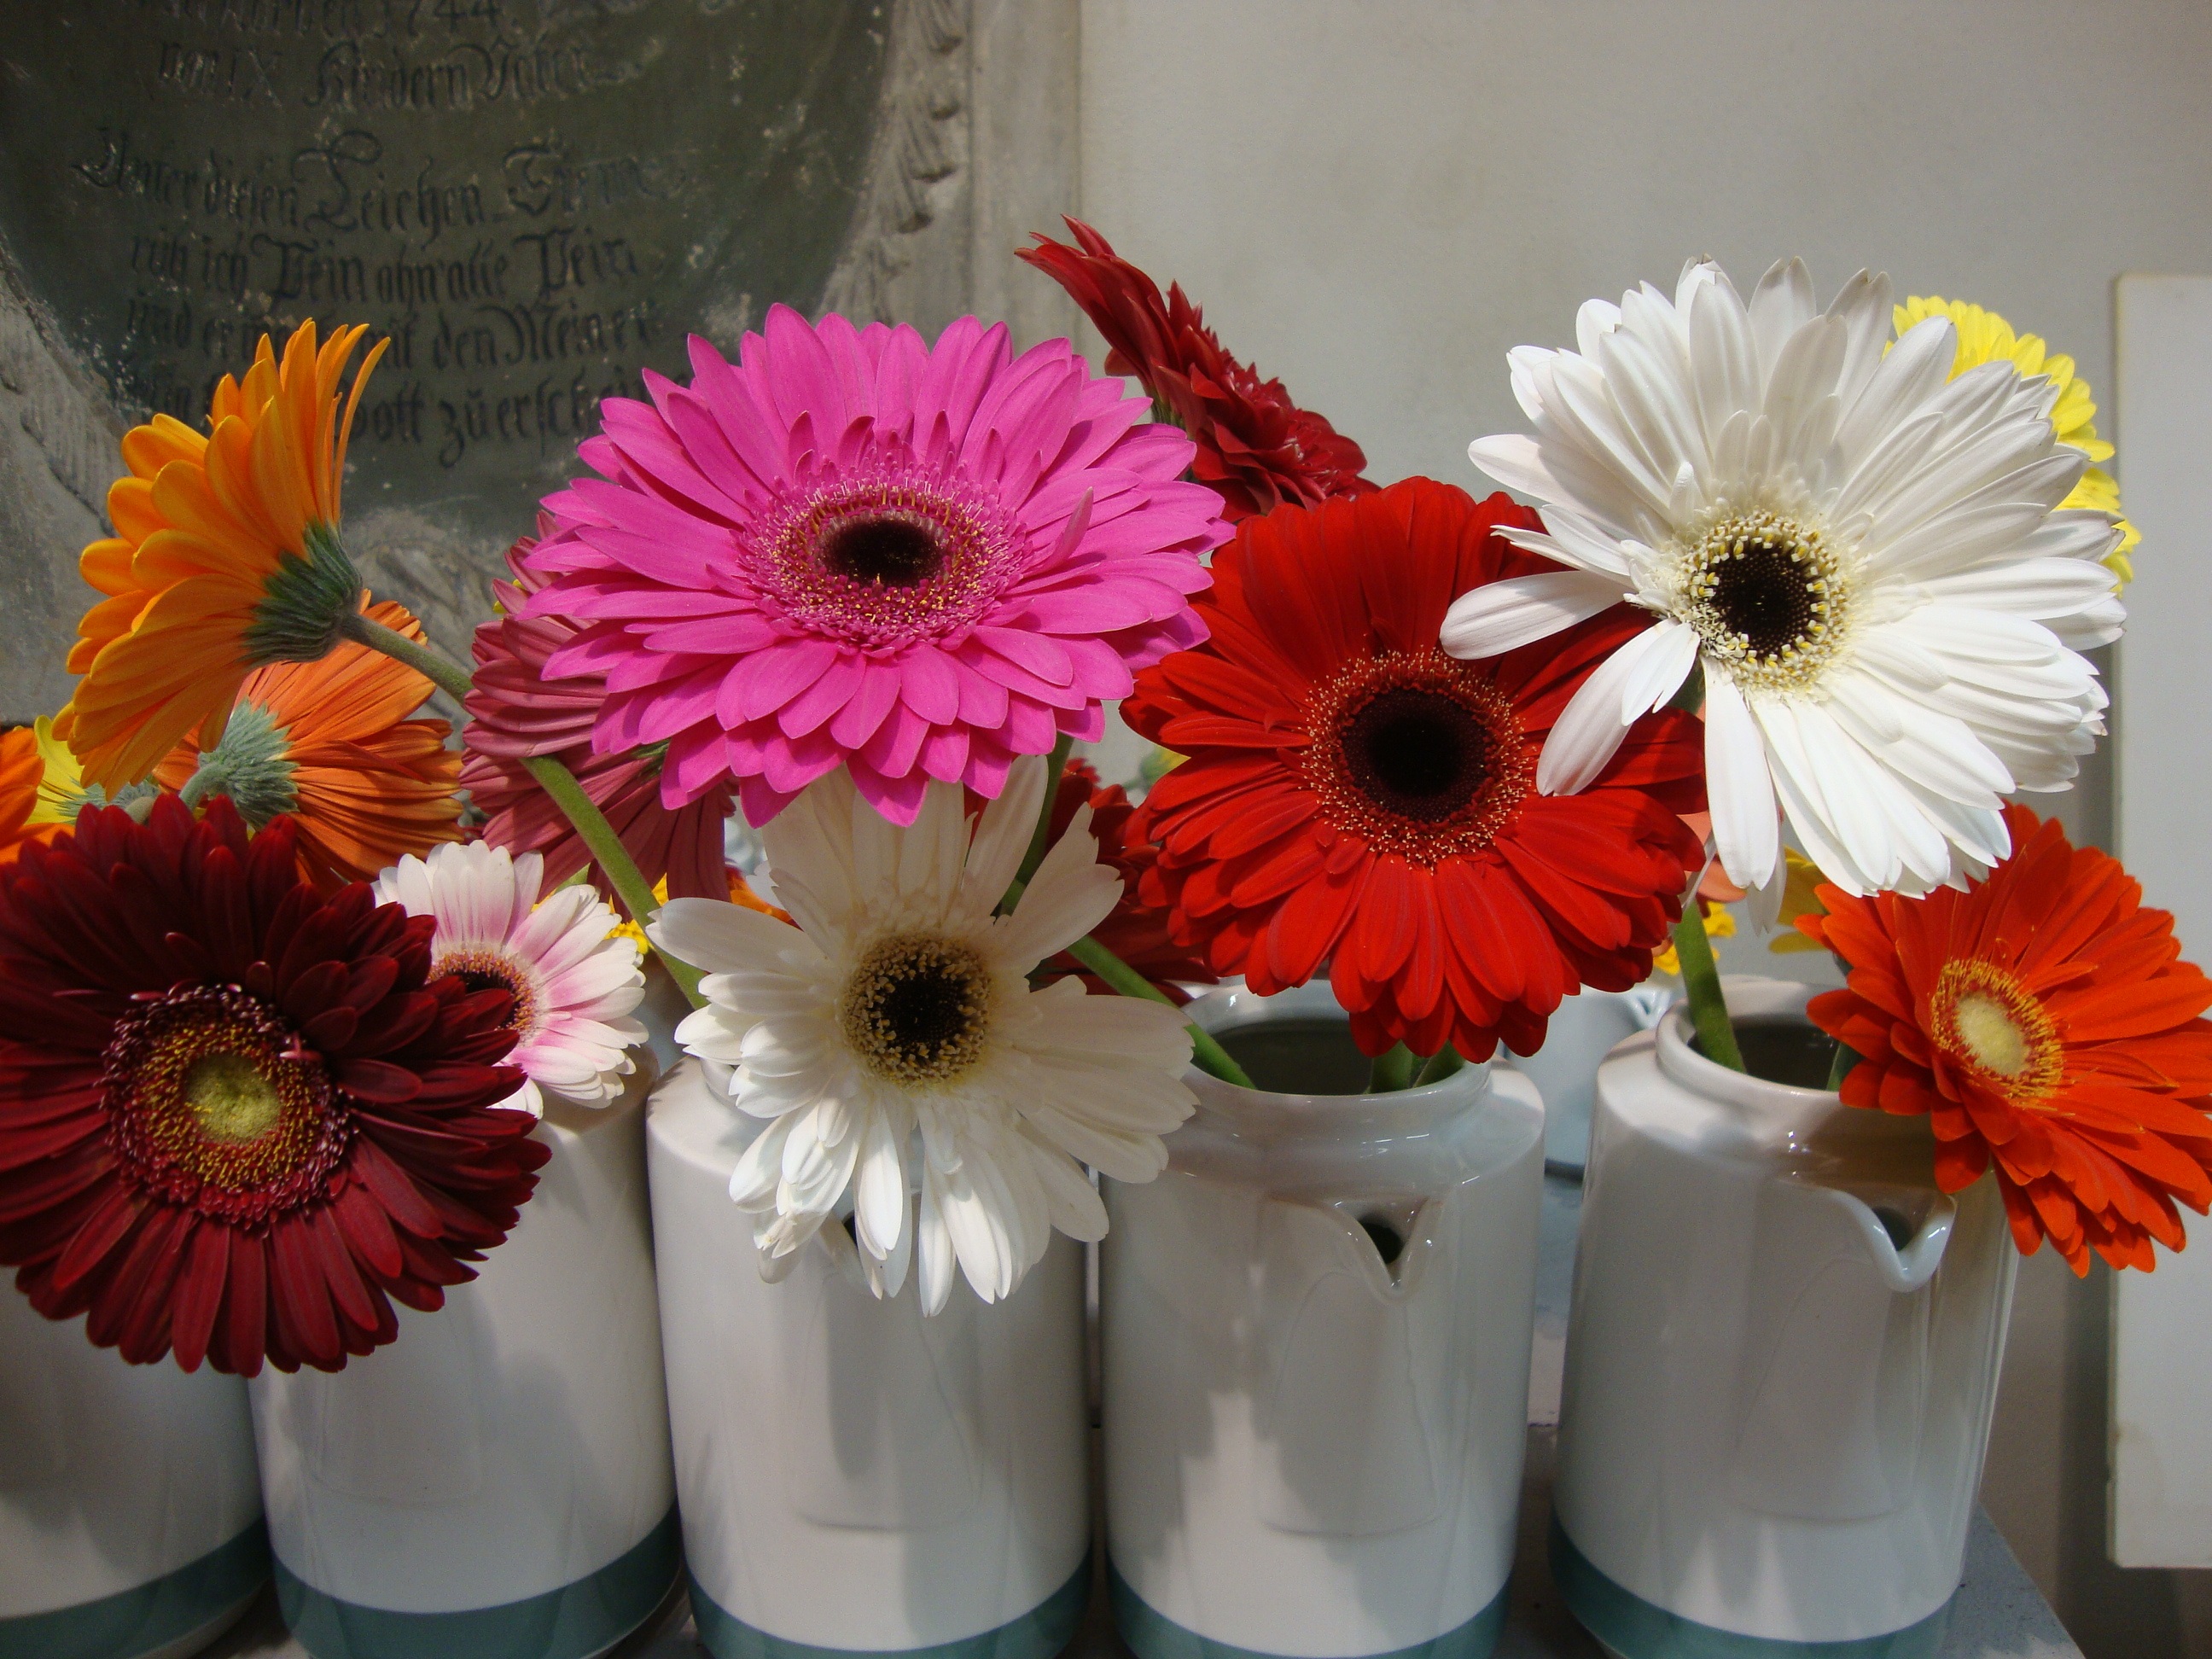
blossom, plant, flower, petal, bloom, rose, red, gerbera, floristry, flowering plant, daisy family, flower bouquet, cut flowers, floral design, land plant, flower arranging